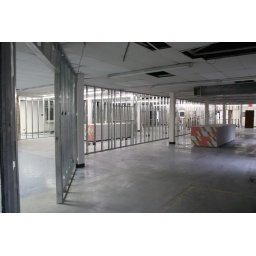
You can see the back door for the machine shop in this shot.